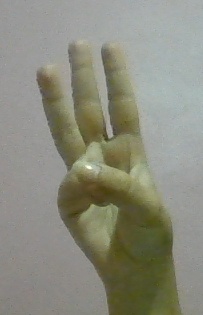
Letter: thaa